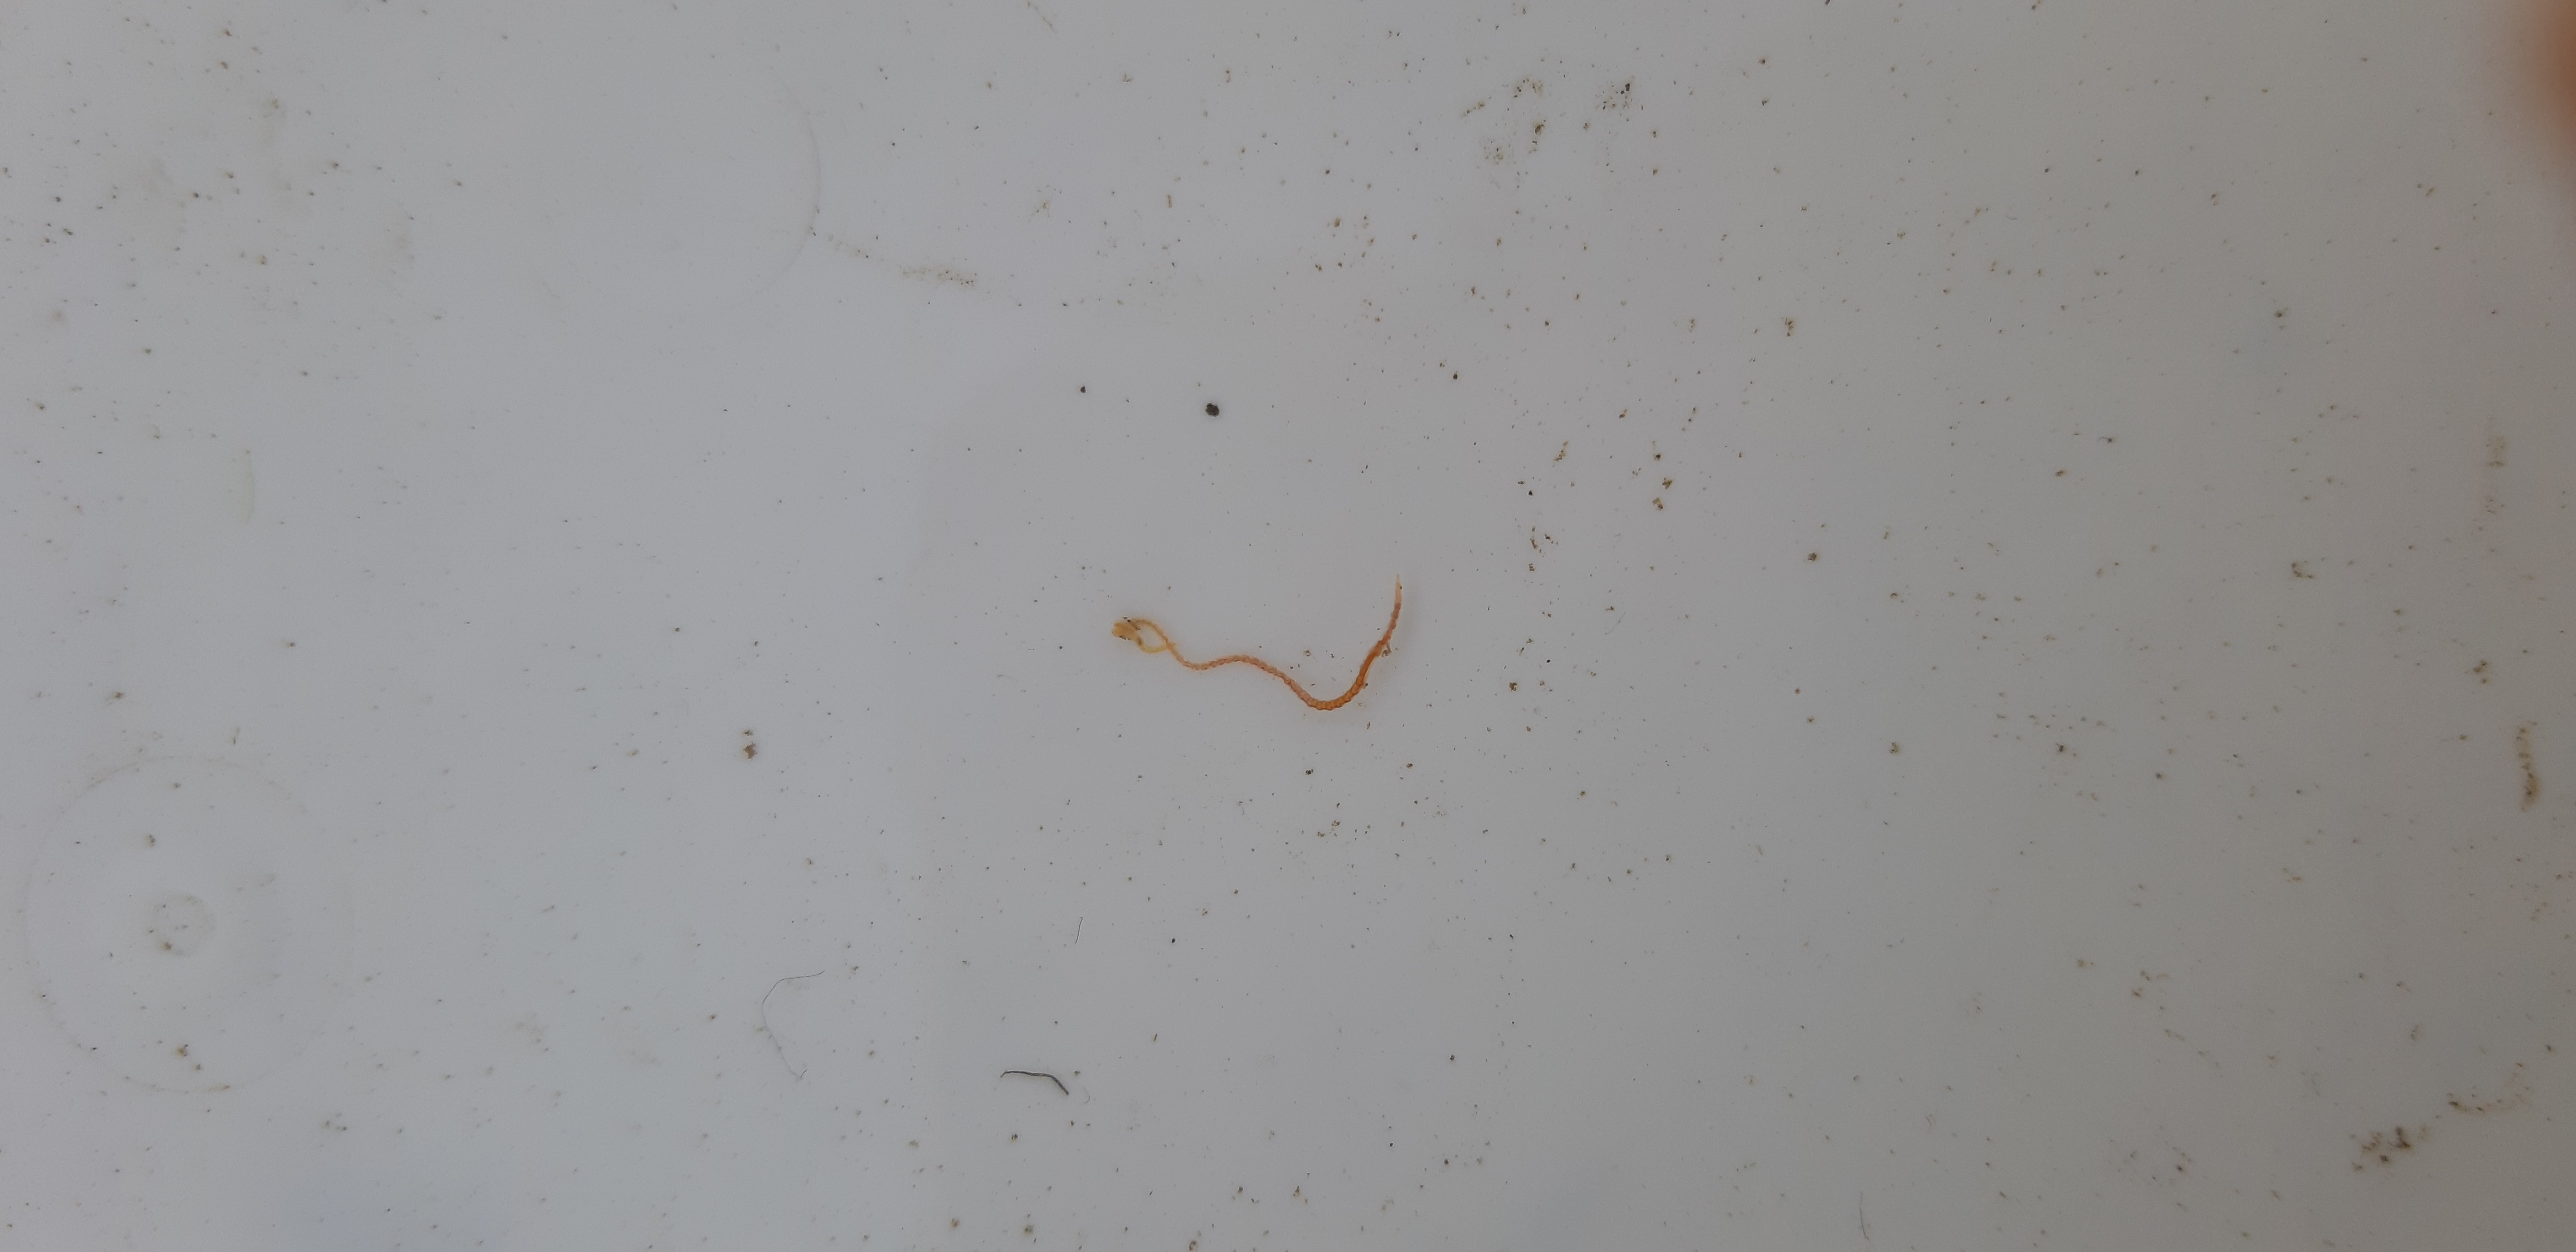
Macroinvertebrate group: worms